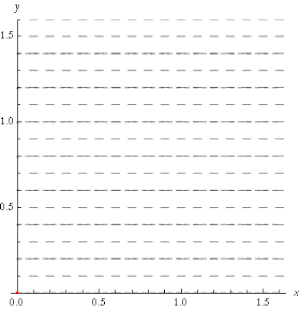
Une ligne de courant est une courbe de l'espace décrivant un fluide en mouvement et qui, à tout instant, possède en tout point une tangente parallèle à la vitesse des particules du fluide.
Une ligne d'émission est une courbe de l'espace décrivant la position à un instant donné de l'ensemble des particules d'un fluide qui sont passées antérieurement en un même point donné.